Little River Canyon National Preserve

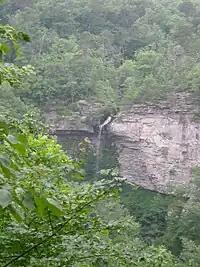
Grace's High Falls, a day after abundant rain.

The river is said to be among the cleanest and wildest waterways in the South, undammed aside from a small and derelict hydroelectric project at DeSoto Falls on the West Fork near Mentone, Alabama. Sandstone cliffs tower up to above the narrow canyon floor, frequently visible from the scenic drive known as Little River Canyon Rim Parkway (AL 176, Dekalb C.R. 148, Cherokee C.R. 275) on the canyon's western rim. The northern half of this road was built under federal supervision in the New Deal era. The southern half was built by local authorities.